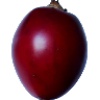
Label: tamarillo